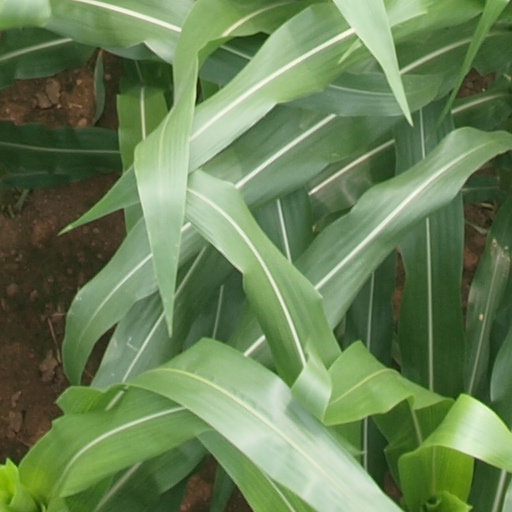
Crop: maize; corn